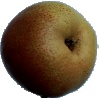
Label: pear_forelle